Cities of London and Westminster (UK Parliament constituency)

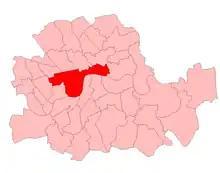
Cities of London and Westminster in the Parliamentary County of London, showing boundaries used from 1950 to 1974

1950–1974: From the Metropolitan Borough of Westminster: Charing Cross, Covent Garden, Great Marlborough Conduit, Grosvenor, Hamlet of Knightsbridge, Knightsbridge St. George, Pall Mall, Regent, St. Anne, St. John, St. Margaret, Strand.